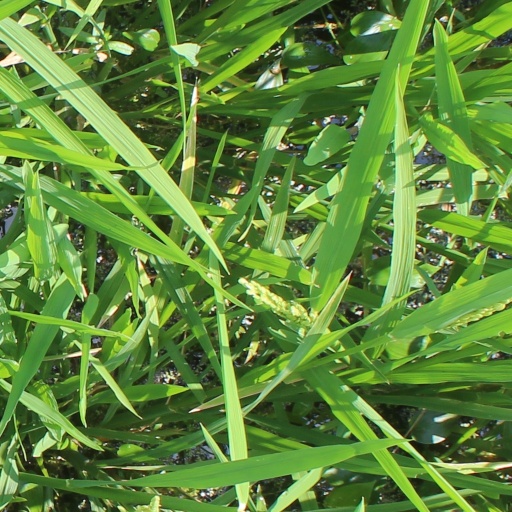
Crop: rice